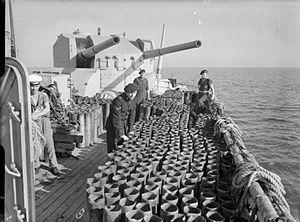
Le HMS Sirius est un croiseur léger de classe Dido en service dans la Royal Navy pendant la Seconde Guerre mondiale.
Le canon 5,25 pouces QF est un canon naval utilisé comme armement secondaire sur certains cuirassés et comme armement principal sur certains croiseurs de la Royal Navy construits à la fin des années 1930. À usage double, son calibre important est quelque peu inhabituel pour ce type de canon, mais il a été choisi car le poids de l'obus était le maximum qui puisse être déplacé manuellement. Certains de ces canons seront aussi utilisés comme artillerie côtière.